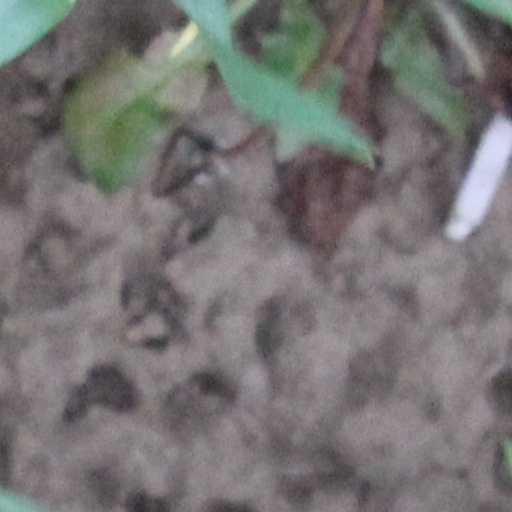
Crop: wheat